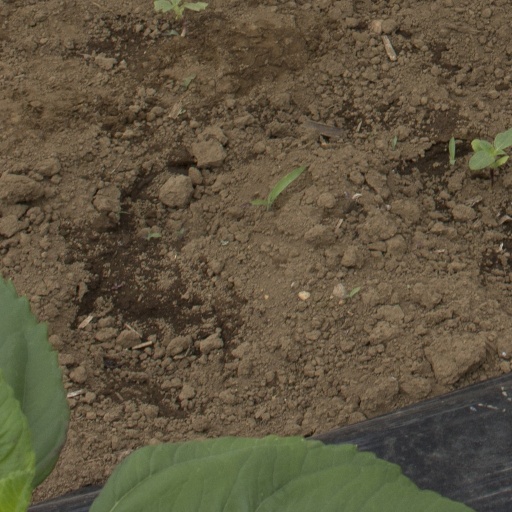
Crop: Jerusalem artichoke